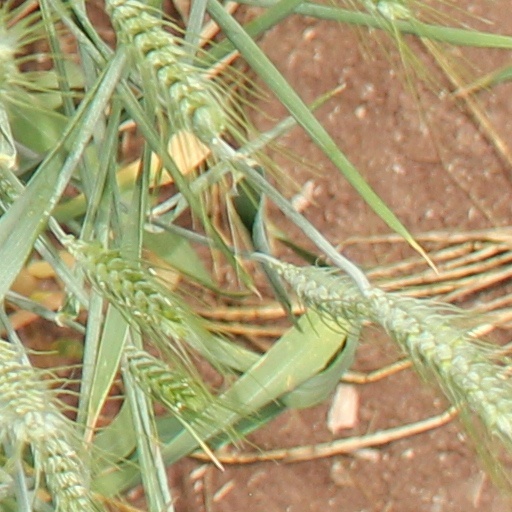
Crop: wheat